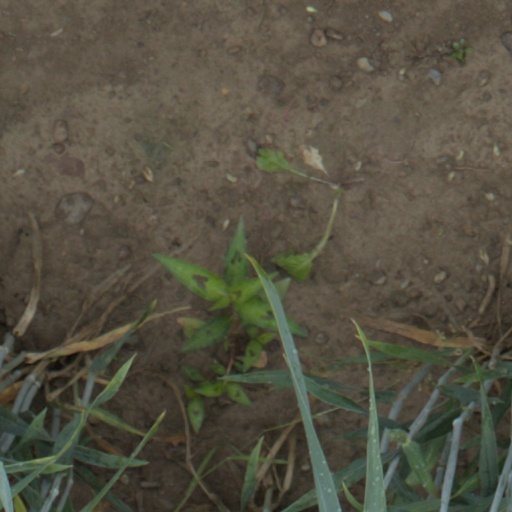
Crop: wheat